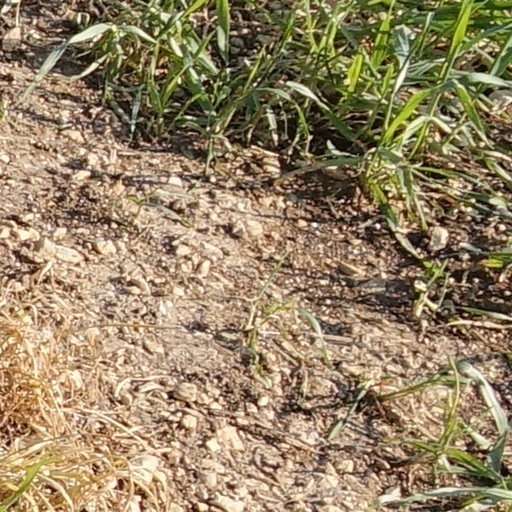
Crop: wheat